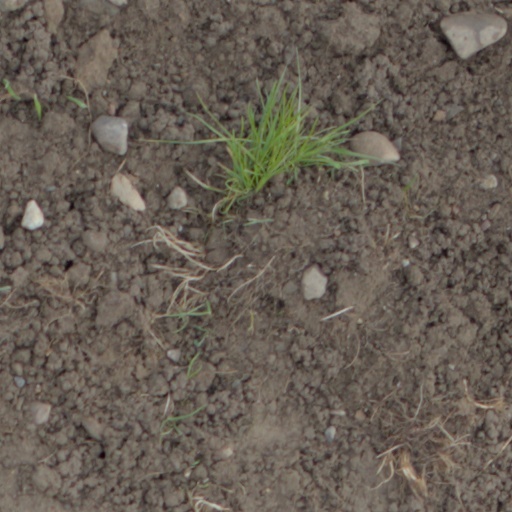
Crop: wheat